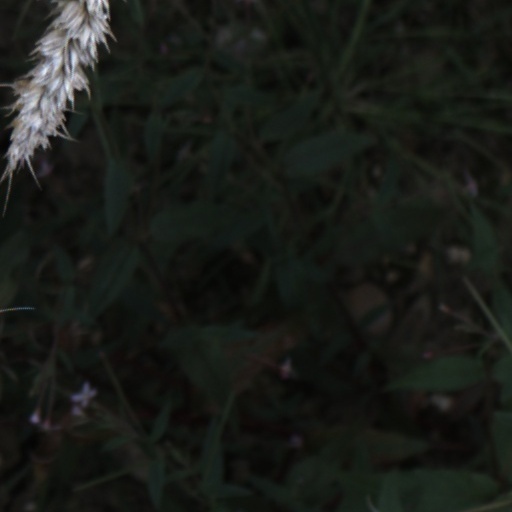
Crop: wheat